Pinzón brothers

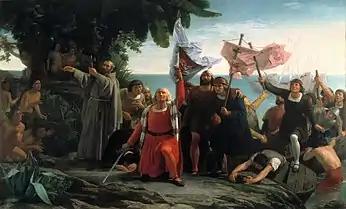
Columbus and the Pinzón brothers arrive in America. Painting by Dióscoro Puebla (1862)

The participation of the Pinzón brothers was crucial to Columbus's first voyage, especially in that few were disposed to enlist with Columbus until Martín Alonso, a wealthy and famous shipbuilder in the Tinto-Odiel region, gave his support to the enterprise. Once Martín Alonso gave his support, he undertook a veritable campaign on behalf of the undertaking. His support and that of his brothers and of other distinguished families of mariners in the region served to recruit the necessary crew: sailors from Palos, Huelva, and even from beyond Andalusia. The testimony in the "pleitos colombinos" indicates that the Pinzón brothers, above all Martín: